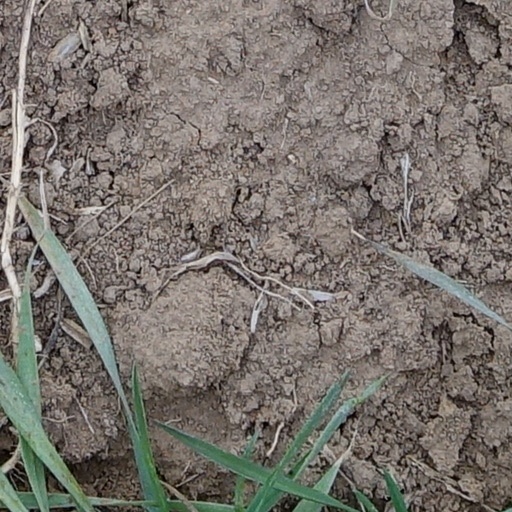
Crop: wheat